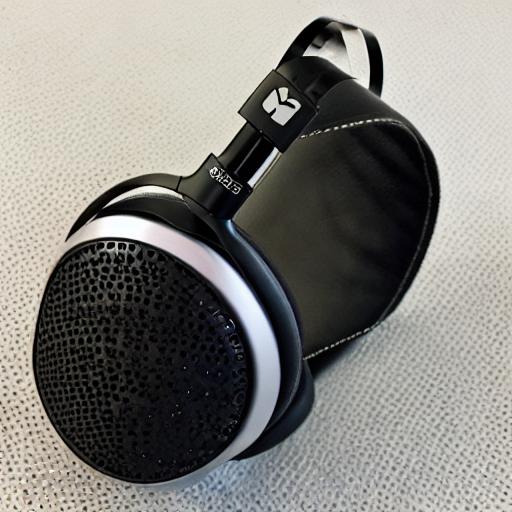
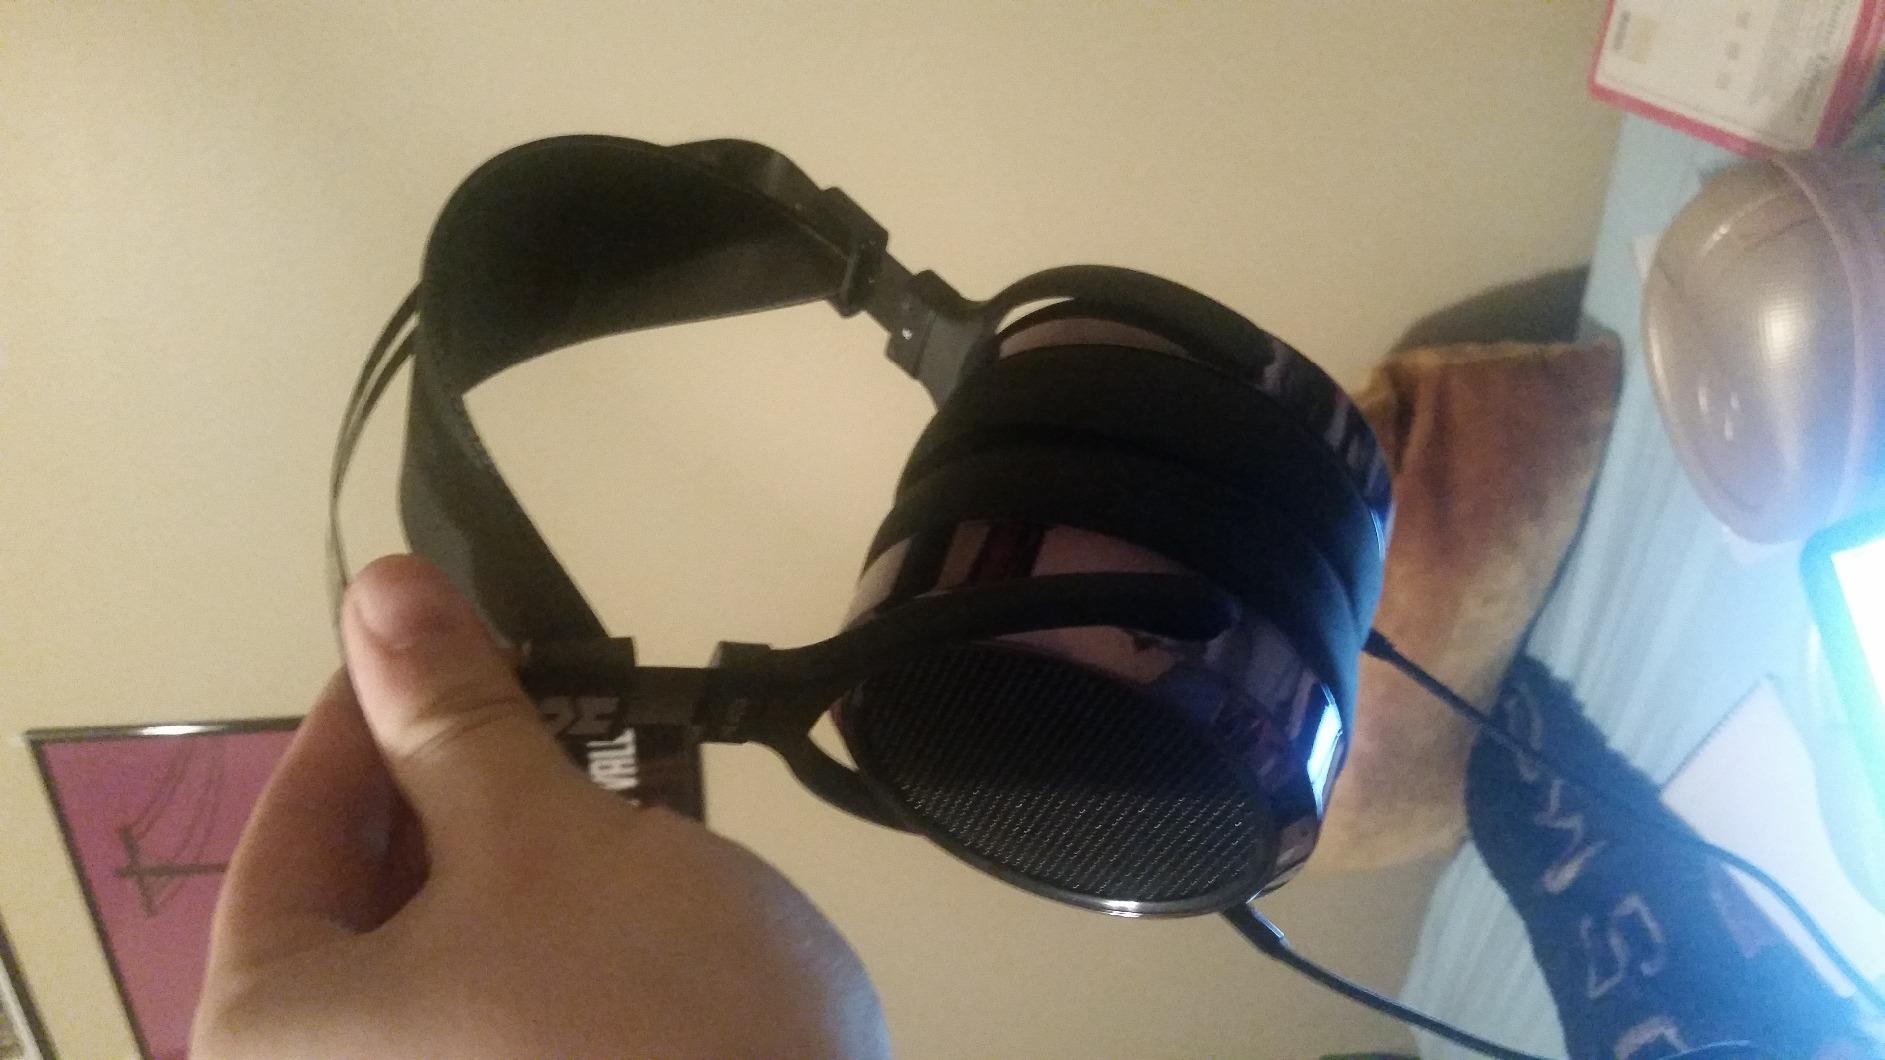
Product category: headphones
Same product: no